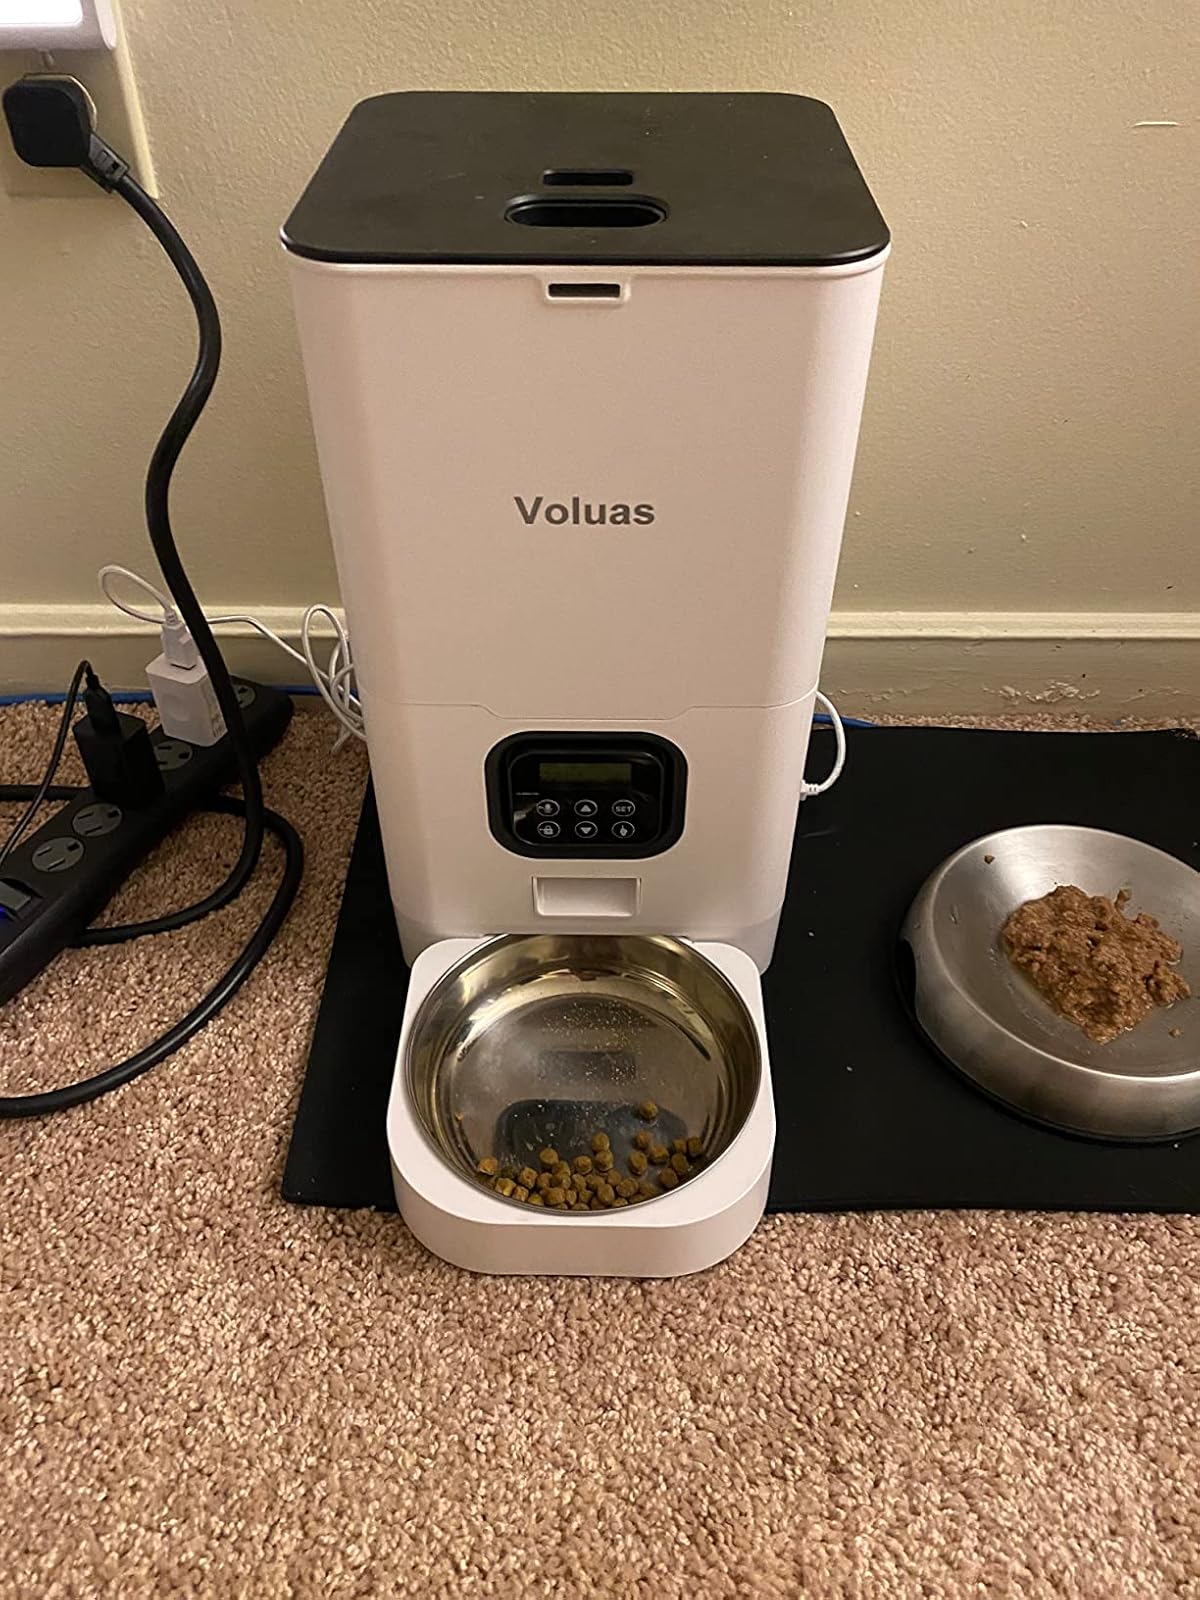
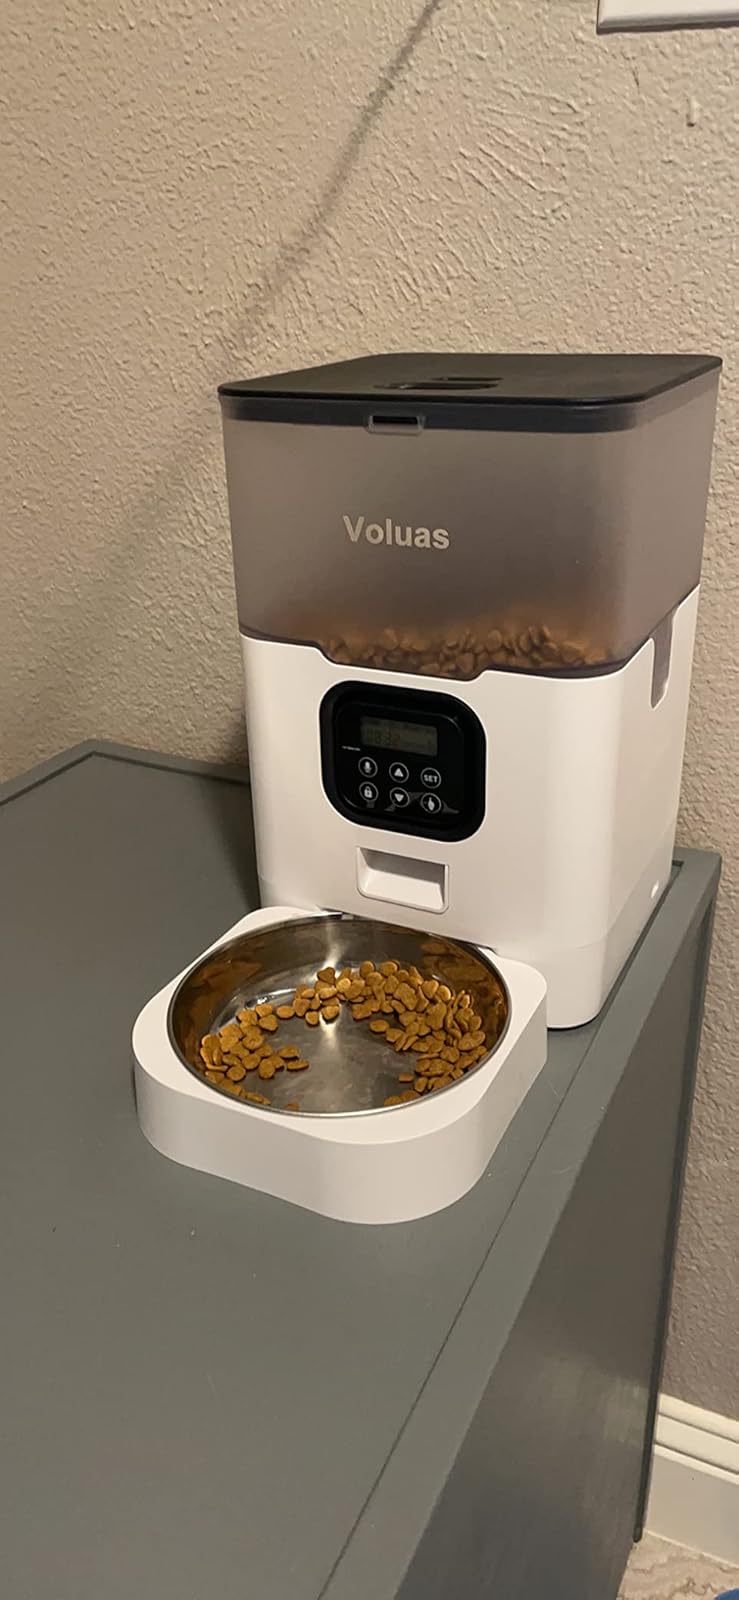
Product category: items_feeder
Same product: no